Antisemitism in 21st-century Germany

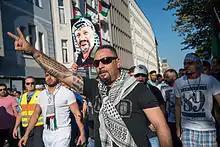
Antisemitic demonstrator in 2014 with Nazi tattoos on arm

Antisemitism in contemporary Germany has been on the rise, committed especially by far-right and Islamist groups. Abuses may be of verbal or physical nature. According to the Federal Office for the Protection of the Constitution, antisemitism is no "elementary component of left-wing extremism", however is still occurring. Since the Halle synagogue shooting in 2019 and the COVID-19 pandemic, Antisemitism has increasingly entered public discussion. The October 7 attacks committed by Hamas and the resulting Gaza war have caused increased tensions between Muslims and Jews in Germany and a spike in antisemitic hate crimes or assaults. The election of the far-right AfD into the "Bundestag" in 2017 has stirred controversy due to some of the party's leaders expressing their wish to "move on" from Germany's Culture of Remembrance ("Erinnerungskultur").